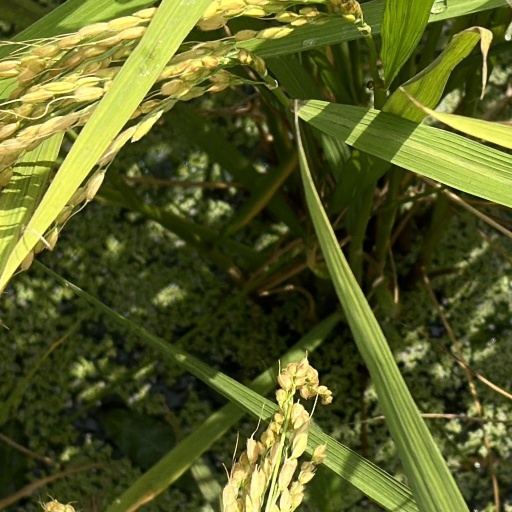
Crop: rice